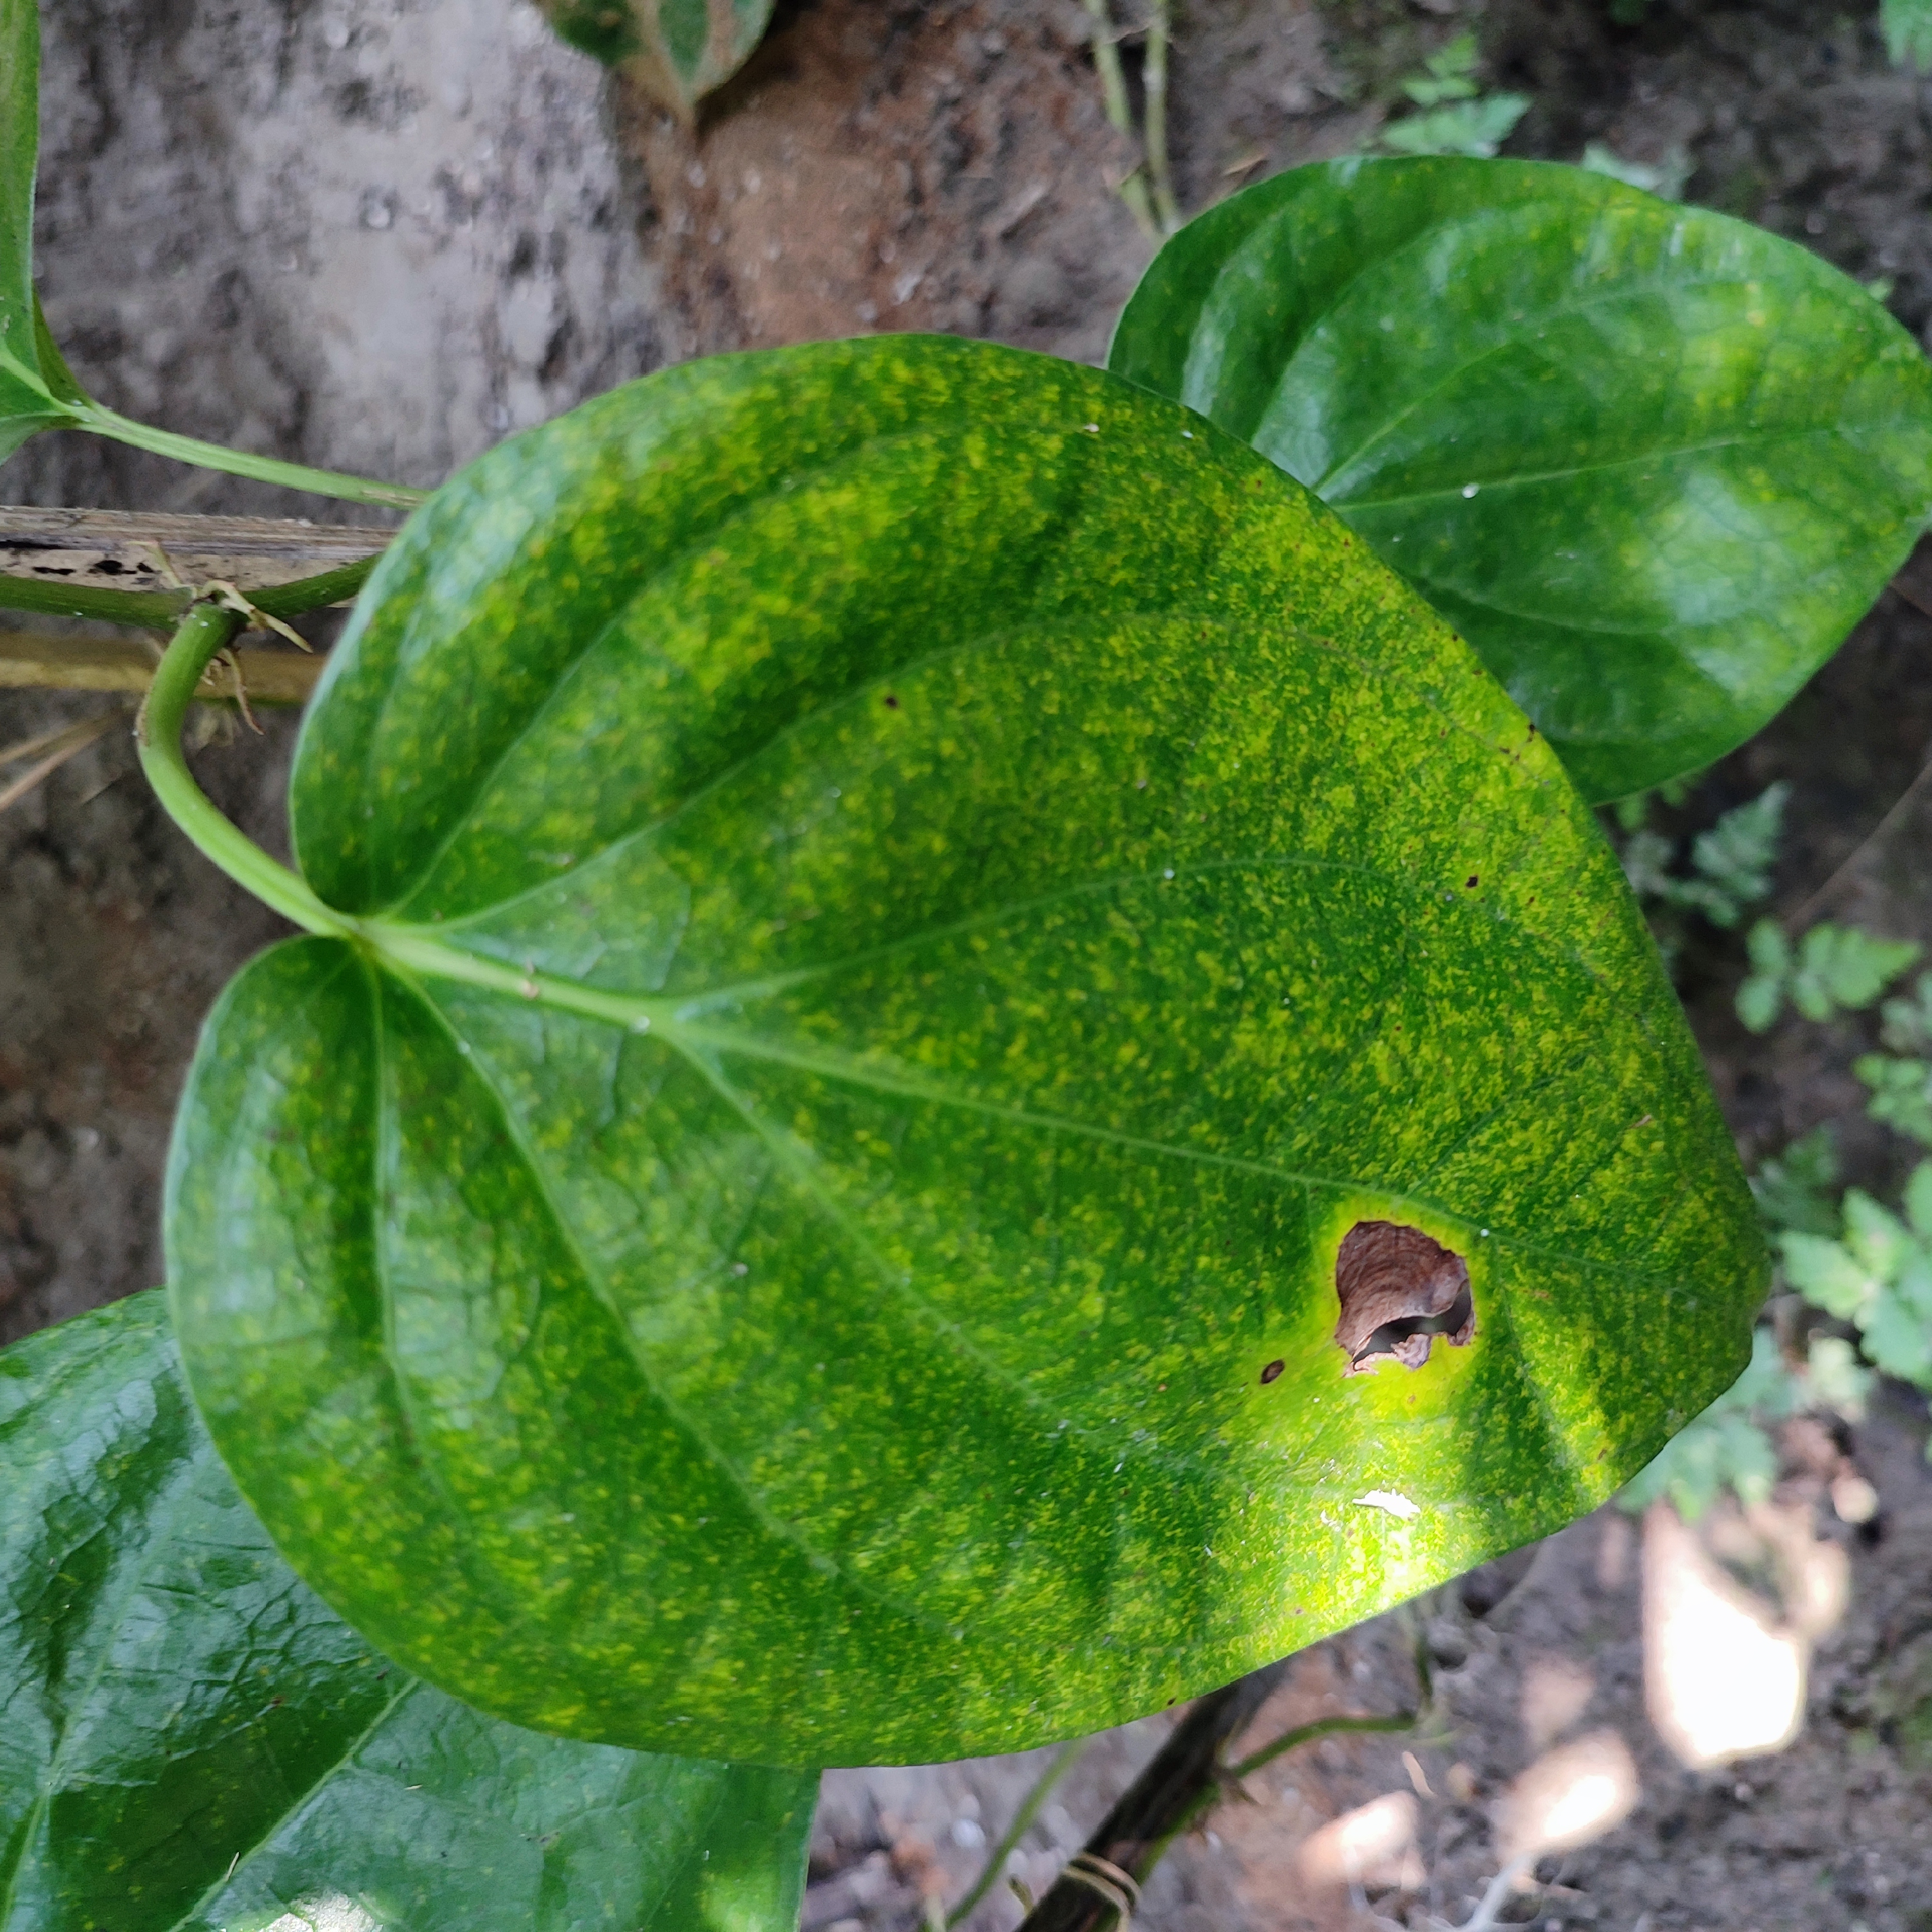
Label: Bacterial_Leaf_Disease